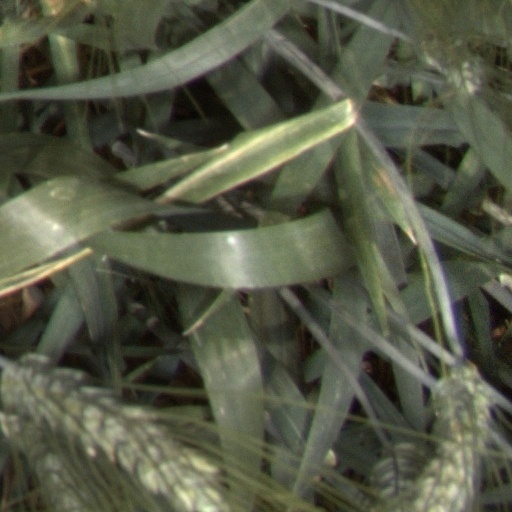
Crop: wheat